Aberdeen Exhibition and Conference Centre

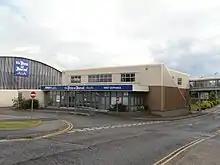
West entrance to arena (July 2010)

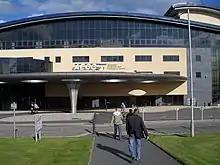
The main entrance in July 2011

Oasis have played several times over the years – their first being two performances on the 19–20 September 1997. They returned for another two gigs on the 9–10 September 2002 and once more on 12 December 2005. They performed their most recent, and probably last concerts at the venue on the 1–2 November 2008. All these gigs were sold out in a matter of minutes. Noel Gallagher returned to the venue on 14 February 2012 as part of his High Flying Birds Tour. The concert was a sell-out.